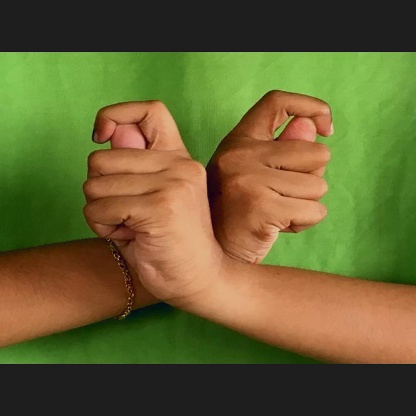
Mudra: Berunda